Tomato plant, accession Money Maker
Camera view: vertical (180 deg); turntable rotation: 240 degrees
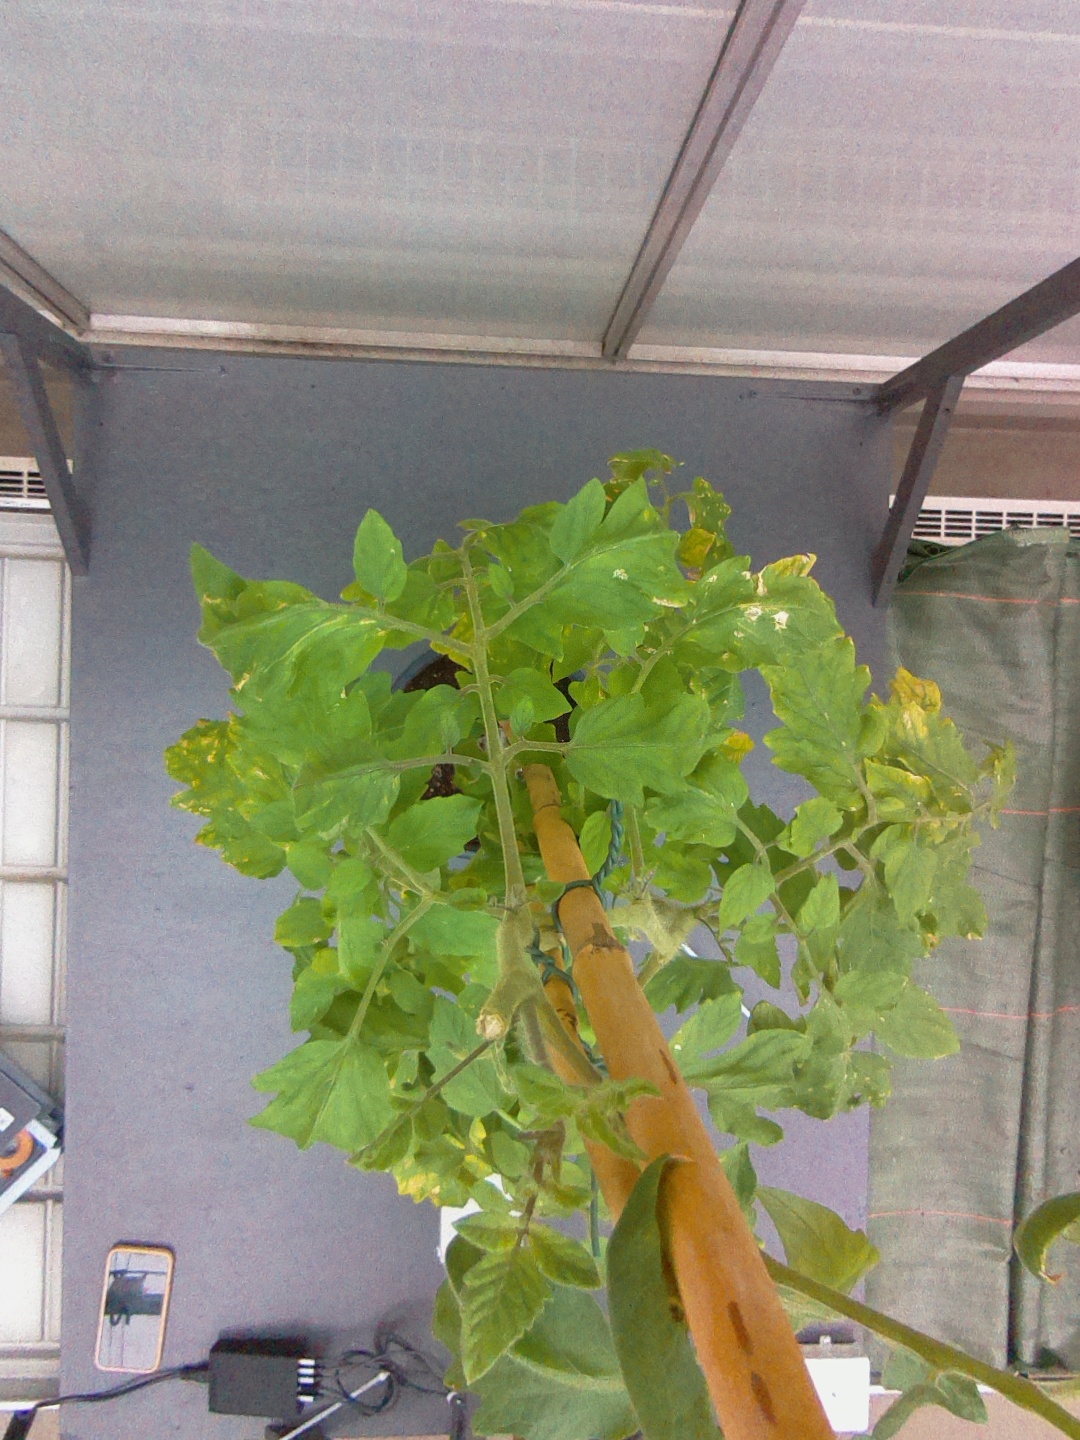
BBCH growth stage 52: 2 inflorescences visible